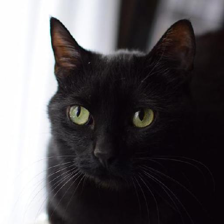
Label: animals